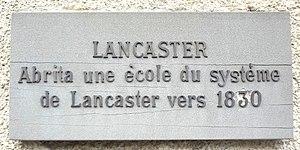
Mairie de Nyon. Ancienne ""Ecole Lancaster"". Plaque sur la façade."
Joseph Lancaster, né le 25 novembre 1778 à Londres et mort le 23 octobre 1838 à New York, est un quaker anglais et un pédagogue.